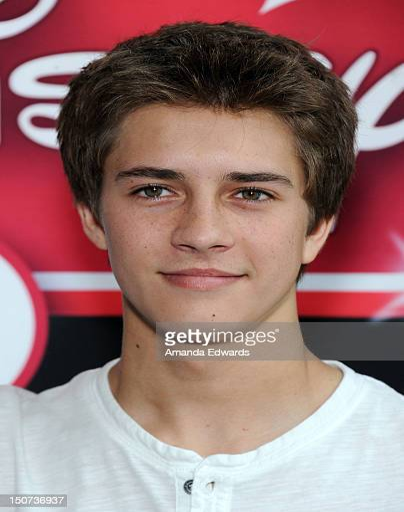
actor attends radio station owner